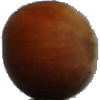
Label: Nut Forest 1